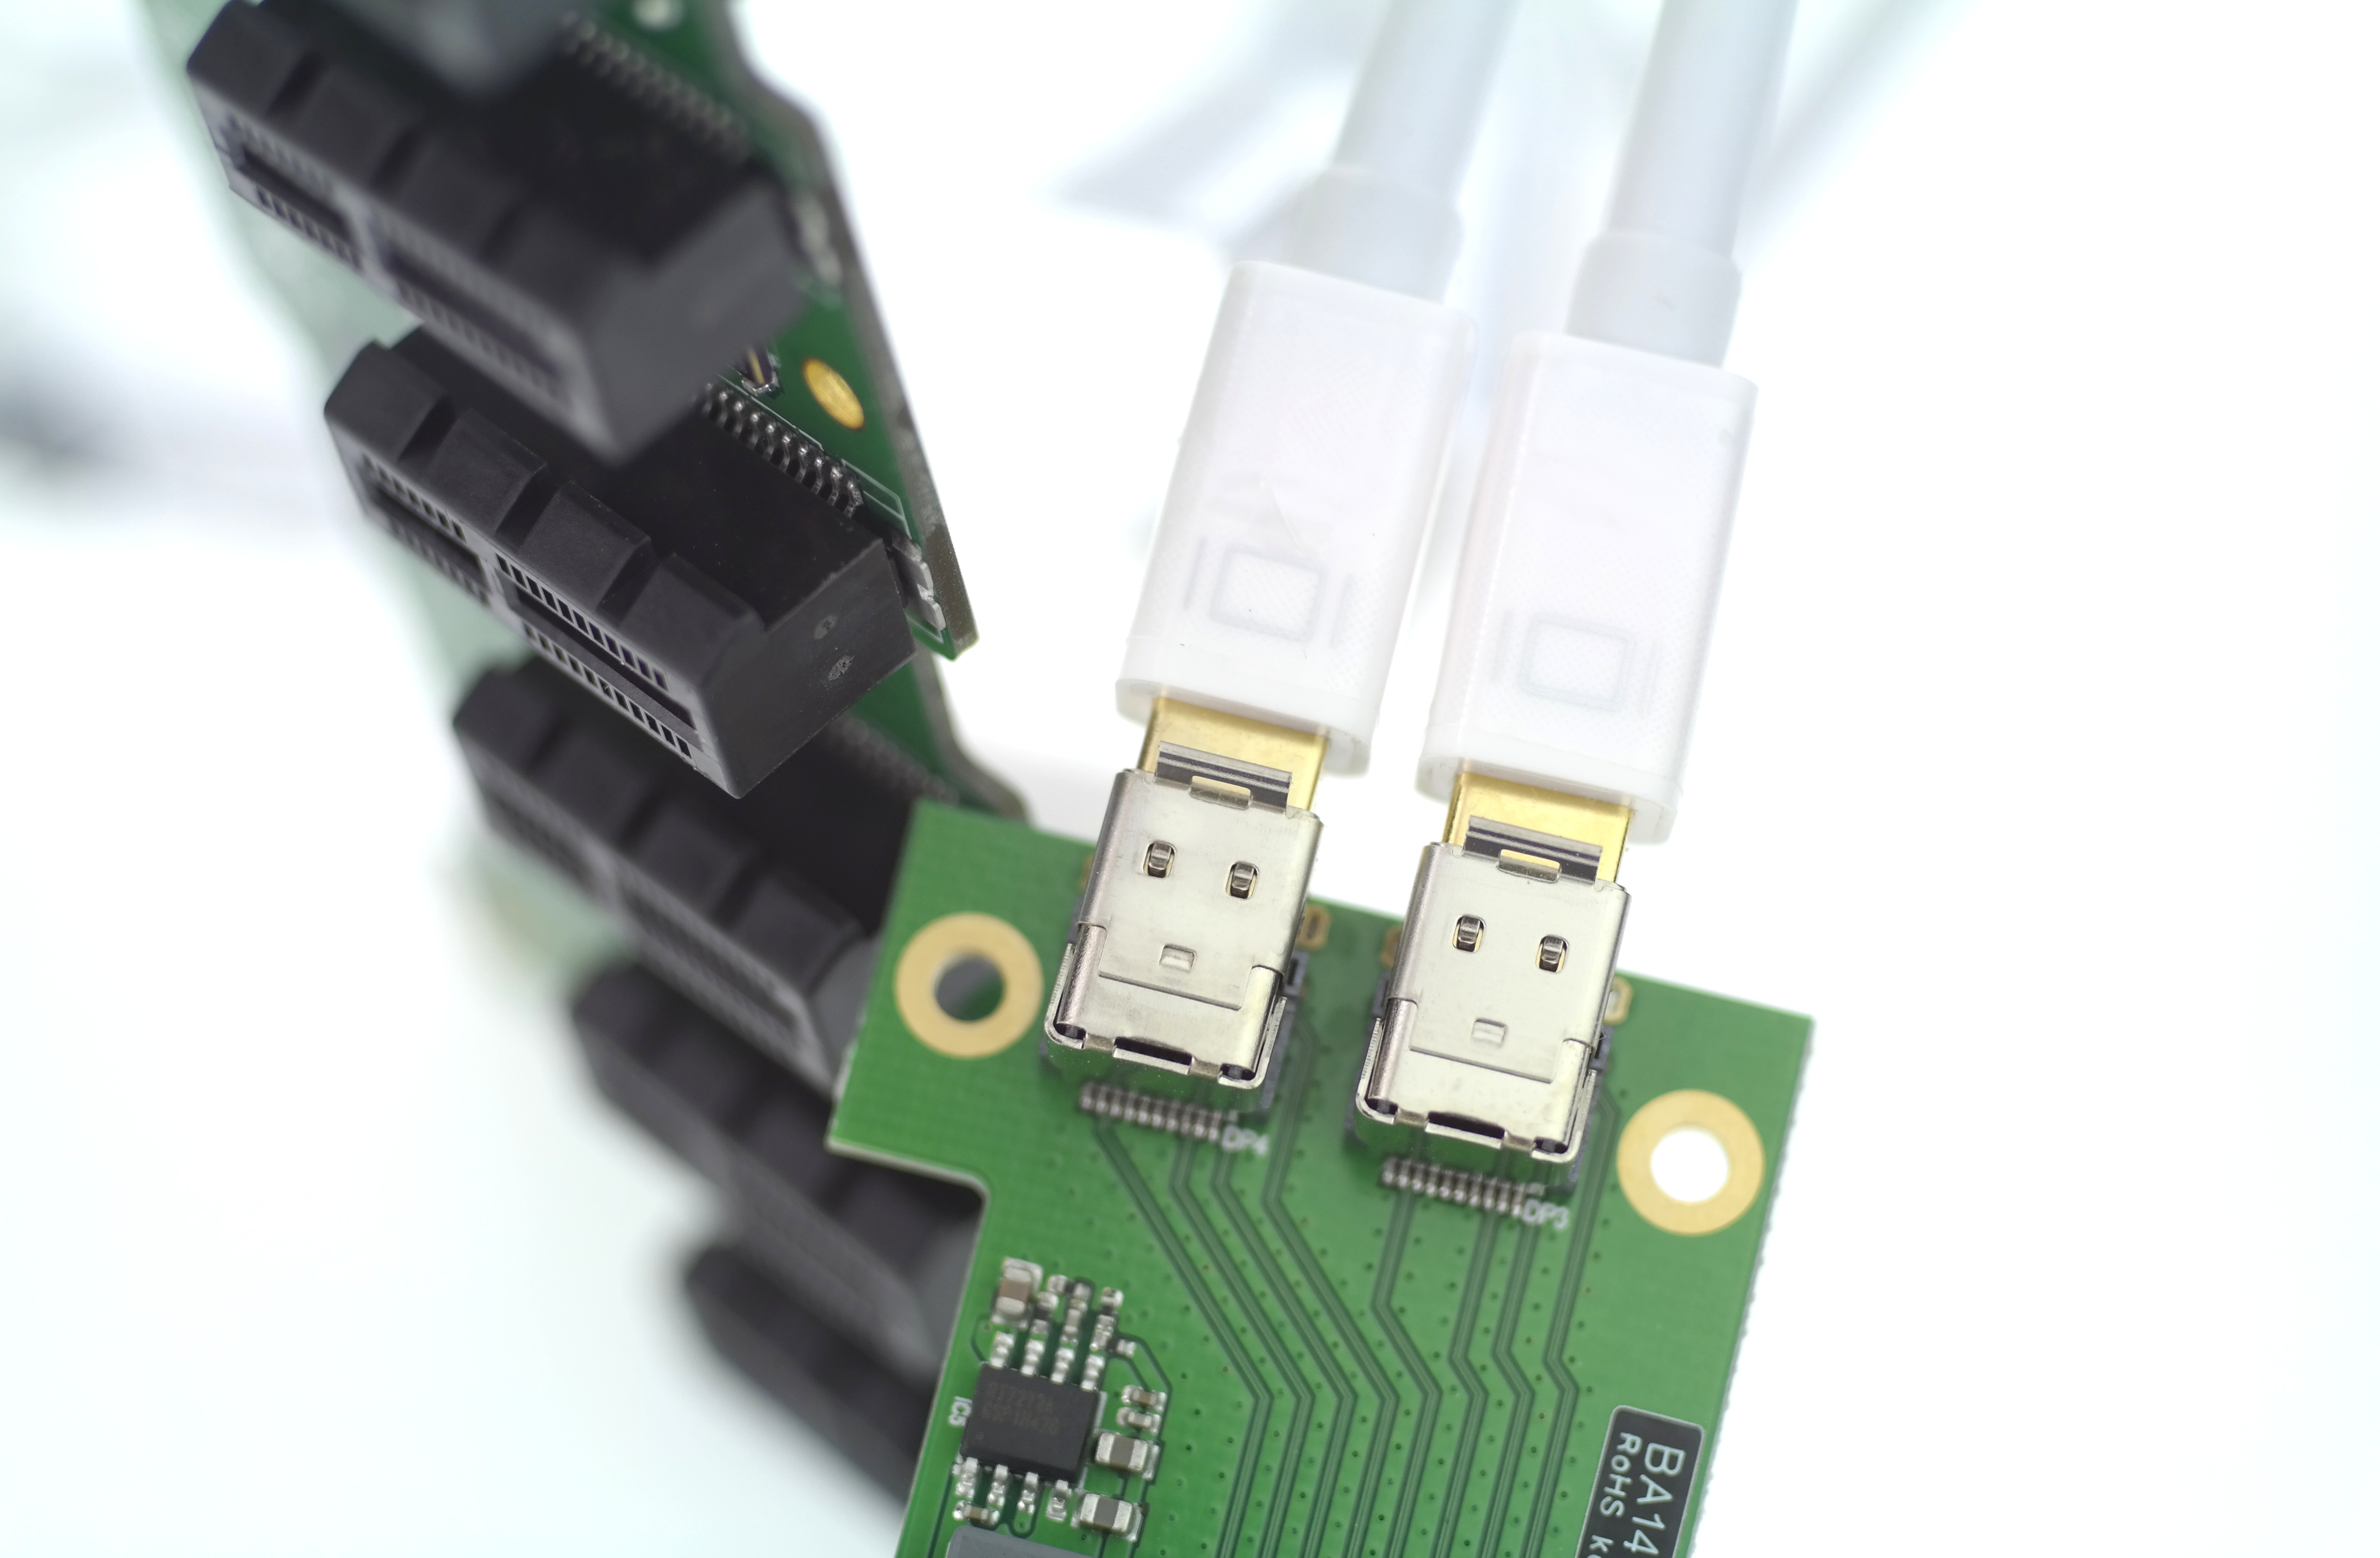
technology, port, product, display, mini, usb, plug, microcontroller, cabel, electronic device, personal computer hardware, electronics accessory, network interface controller